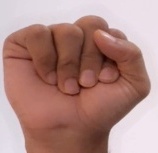
ASL sign: S